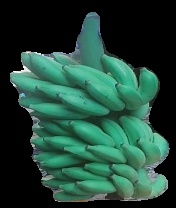
Variety: elakki-bale
Grade: grade2